Vittorio Sbardella

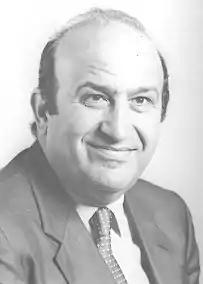
Vittorio Sbardella

Vittorio Sbardella (8 January 1935 – 26 September 1994) was an Italian politician, who was a member of the Italian Chamber of Deputies for Democrazia Cristiana (Italian Christian Democracy) from 1987 until few months before his death. He was nicknamed "Lo Squalo" ("The Shark").